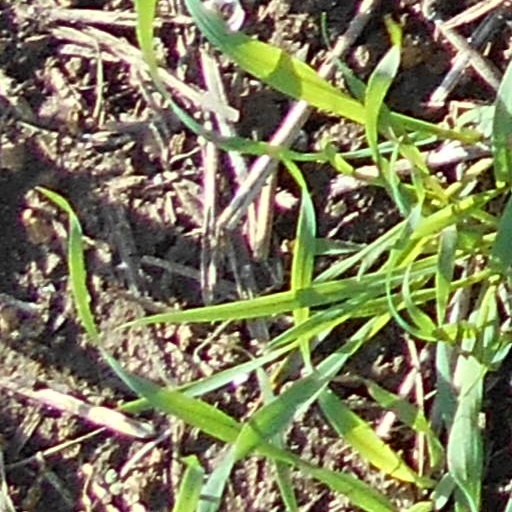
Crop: wheat